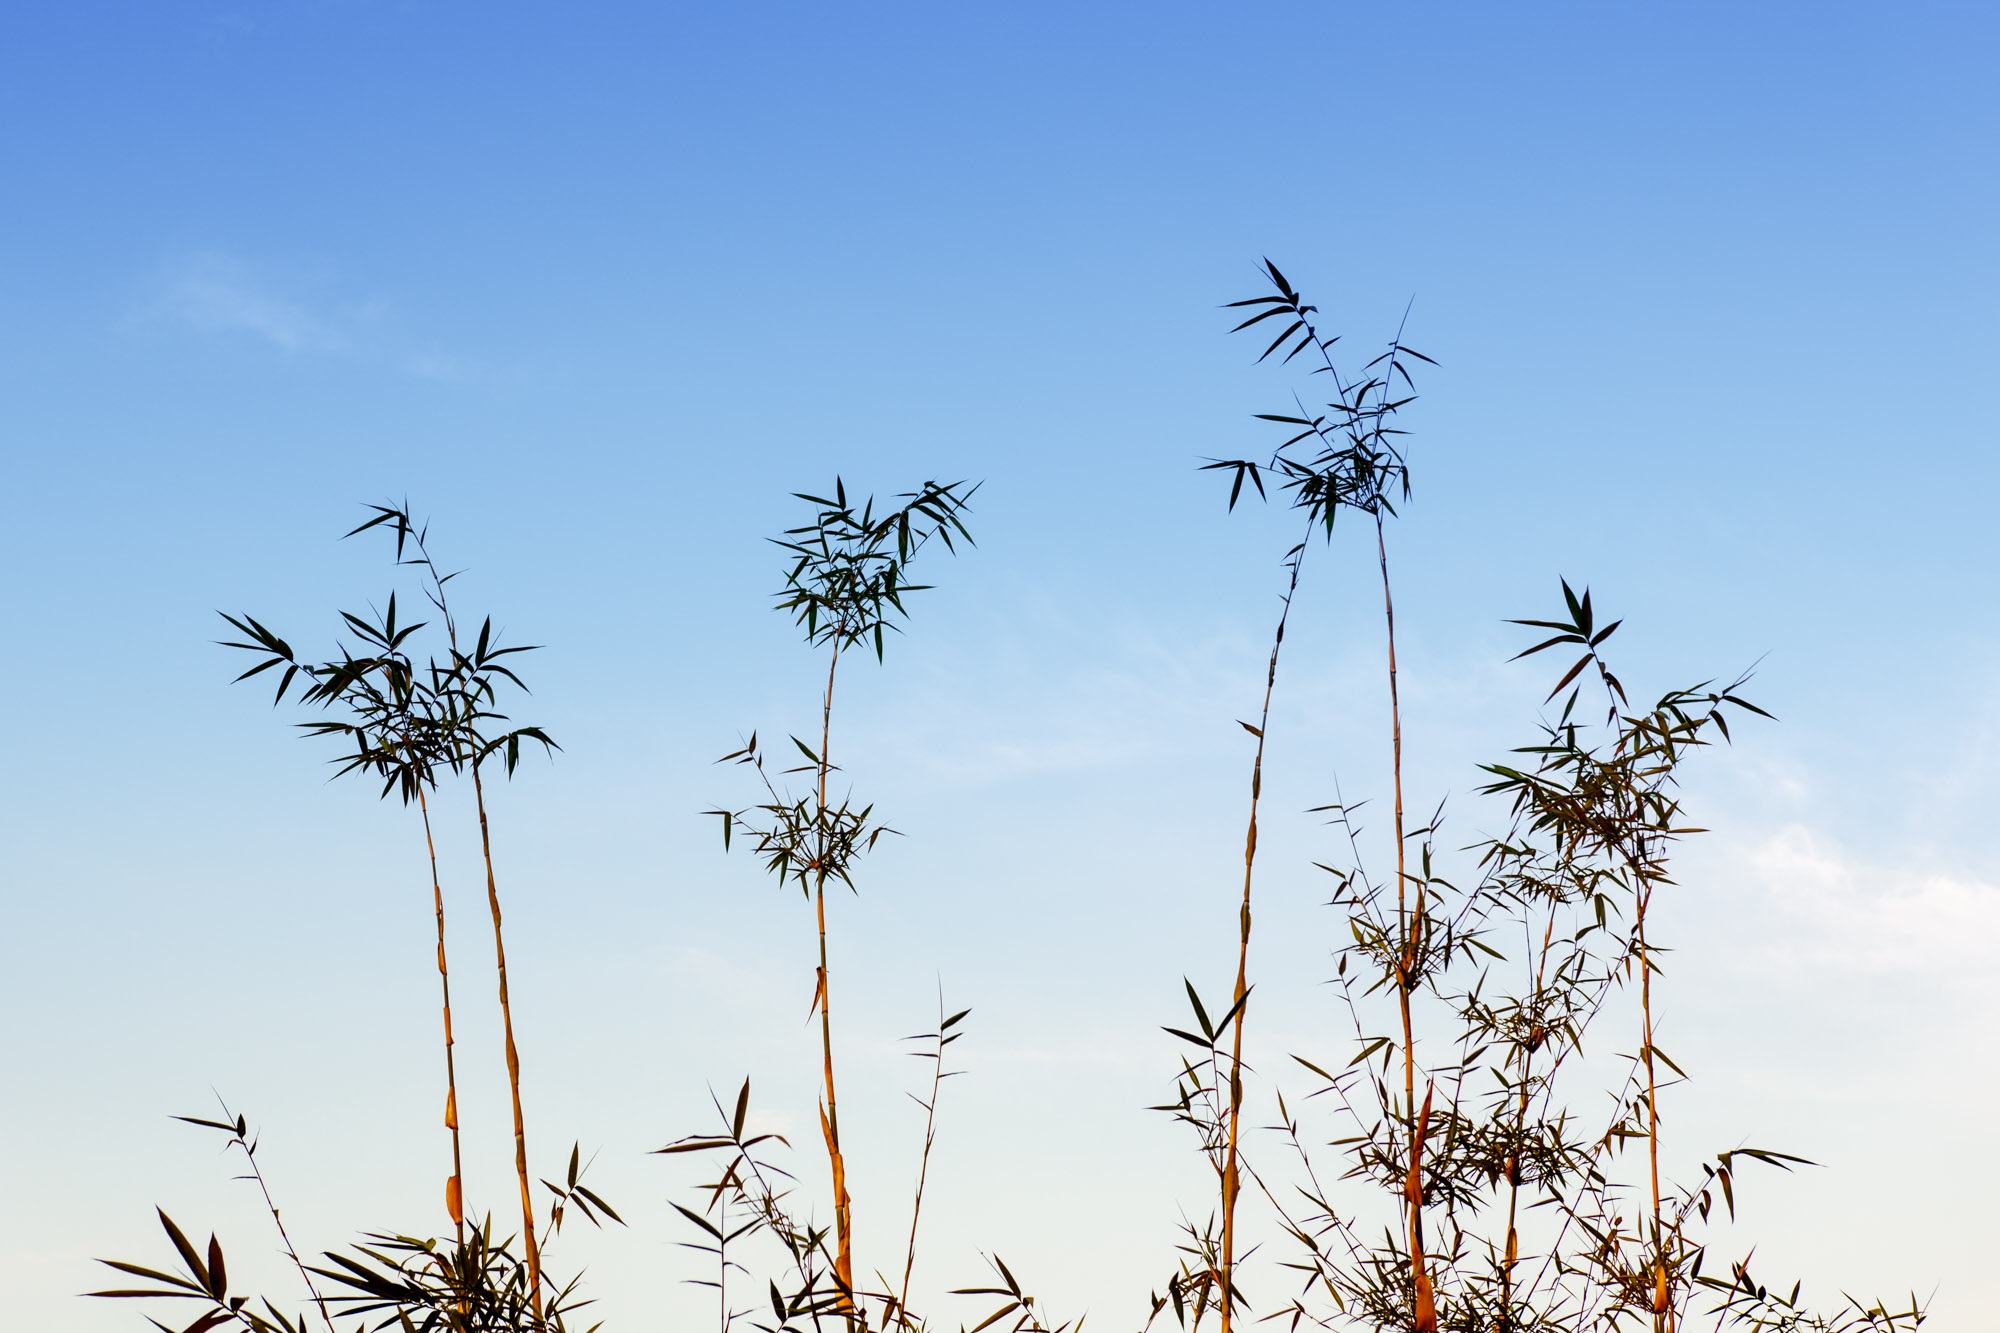
tree, nature, grass, branch, plant, sky, field, prairie, leaf, flower, wind, green, tropical, flora, savanna, leaves, tropic, background, bamboo, ecosystem, stick, flowering plant, grass family, woody plant, land plant, phragmites, arecales